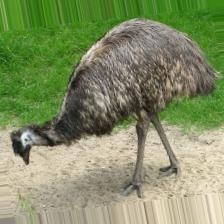
Species: EMU
Scientific name: DROMAIUS NOVAEHOLLANDIAE